Polkowice-Sieroszowice mine

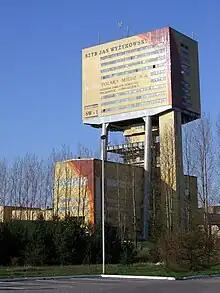
Copper ore mine tower in Sieroszowce near Polkowice, Poland

The Polkowice-Sieroszowice mine is a large mine in the west of Poland near Polkowice and Sieroszowice, Polkowice County, 350 km south-west of the capital, Warsaw. Polkowice-Sieroszowice represents one of the largest copper and silver reserve in Poland having estimated reserves of 387 million tonnes of ore grading 2.65% copper and 54 g/tonnes silver. In 2018, the mine produced over 196,000 tonnes of copper and over 428 tonnes of silver.